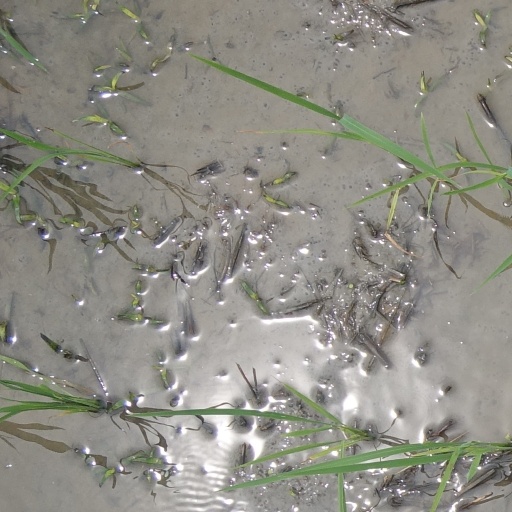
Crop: rice